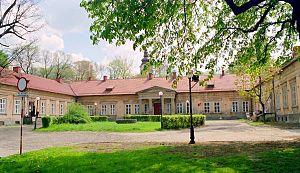
Andrychów est une ville située au sud de la Pologne, dans la voïvodie de Petite-Pologne. Elle occupe une superficie de 10,28 km². On peut y observer une église baroque, un palais du XVIIIᵉ siècle, et un cimetière juif.